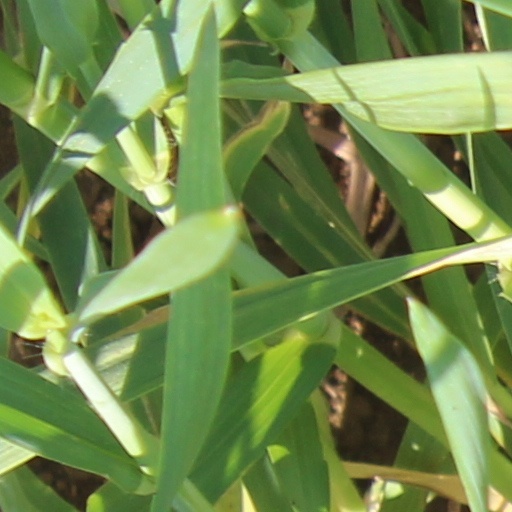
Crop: wheat